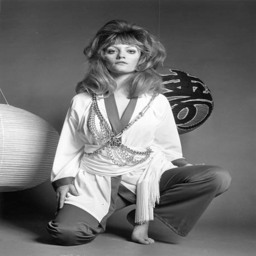
author wearing an oriental - style outfit , and flanked by paper lanterns .